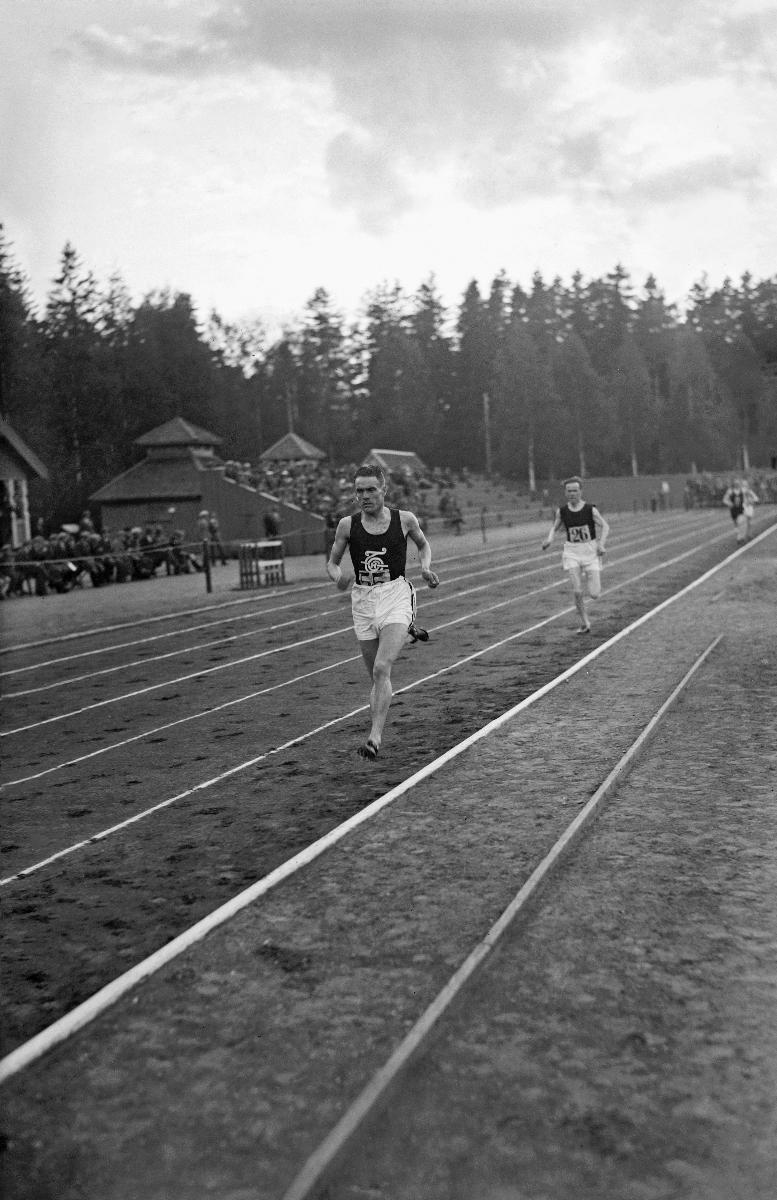
Lauri Lehtinen
Lauri Lehtinen
sisällön kuvaus: Juoksija Lauri Lehtinen Helsingin Tovereiden yleisurheilukilpailuissa Eläintarhan urheilukentällä Helsingissä 2.6.1932. content description: Runner Lauri Lehtinen at athletic games arranged by Helsingin Toverit in Helsinki 2.6.1932. innehållsbeskrivning: Löparen Lauri Lehtinen. Helsingin Toverits friidrottstävlingar på Djurgårdens sportplan i Helsingfors 2.6.1932.
Kuvaaja: Sundström, Hugo, kuvaaja
Vuosi: 1932
Paikka: Suomi, Uusimaa, Helsinki
Aiheet: Lehtinen, Lauri (2); yleisurheilu; kilpailu (talous); juoksijat; juoksu; HBL; track and field; competition (economy); runners (athletes); sports; athletics; athletes; sportsmen; running; runners; 1 1/4 miles; friidrott; konkurrens (ekonomi); löpare; sport; idrott; löpning; personer; idrottare; 1 1/4 mil